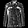
Label: Coat